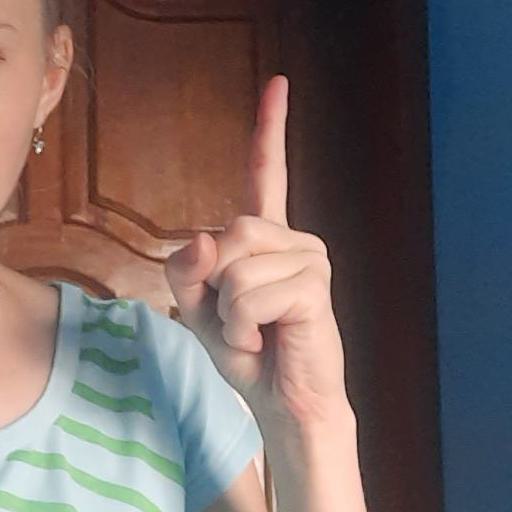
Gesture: one